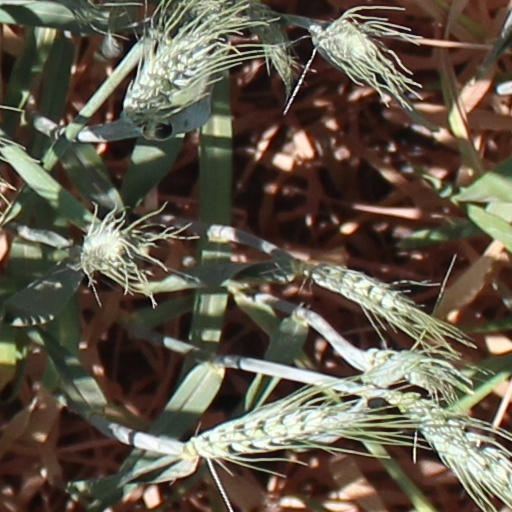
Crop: wheat